Lausanne Conference of 1949

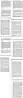
28 May memo from the US to Ben-Gurion and the Israeli reply of 8 June

The President sent on 28 May 1949 a note to Israeli Prime Minister David Ben-Gurion, expressing that he was "seriously disturbed" with the ""excessive Israeli claims to further territory within Palestine"" and its ""rejection of the basic principles of the Resolution set forth by the GA on 11 December 1948"". The U.S. position was that Israel should offer territorial compensation for any territory it had acquired outside the boundaries set forth in the UN resolution of 29 November 1947. The United States warned that the Israeli attitude thus far at Lausanne ""must inevitably lead to a rupture in those conversations"" ... ""and that a rupture arising out of the rigid attitude of the Government of Israel would place a heavy responsibility upon that Government and people"". The United States warned for a revision of its relation with Israel.